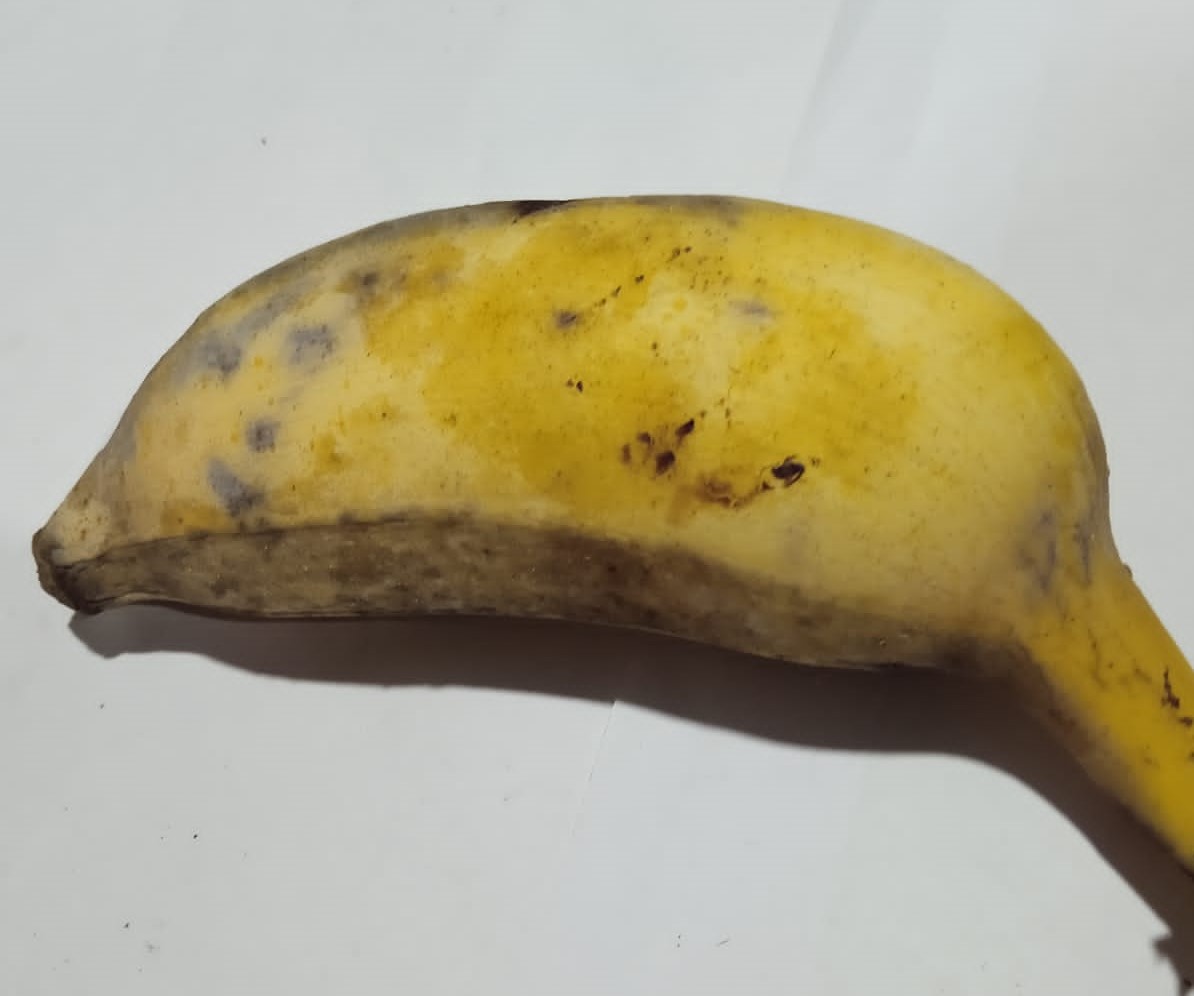
Fruit: banana
Condition: fresh